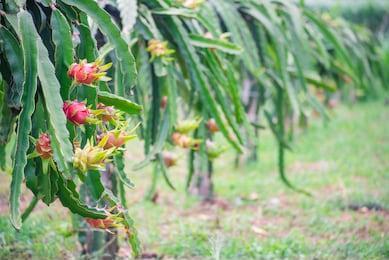
Label: Dragonfruit